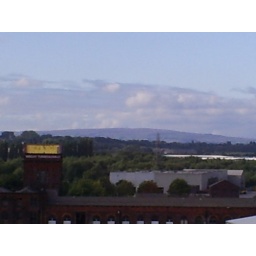
Taken from the roof of the old Pendleton Co-Op building in Salford